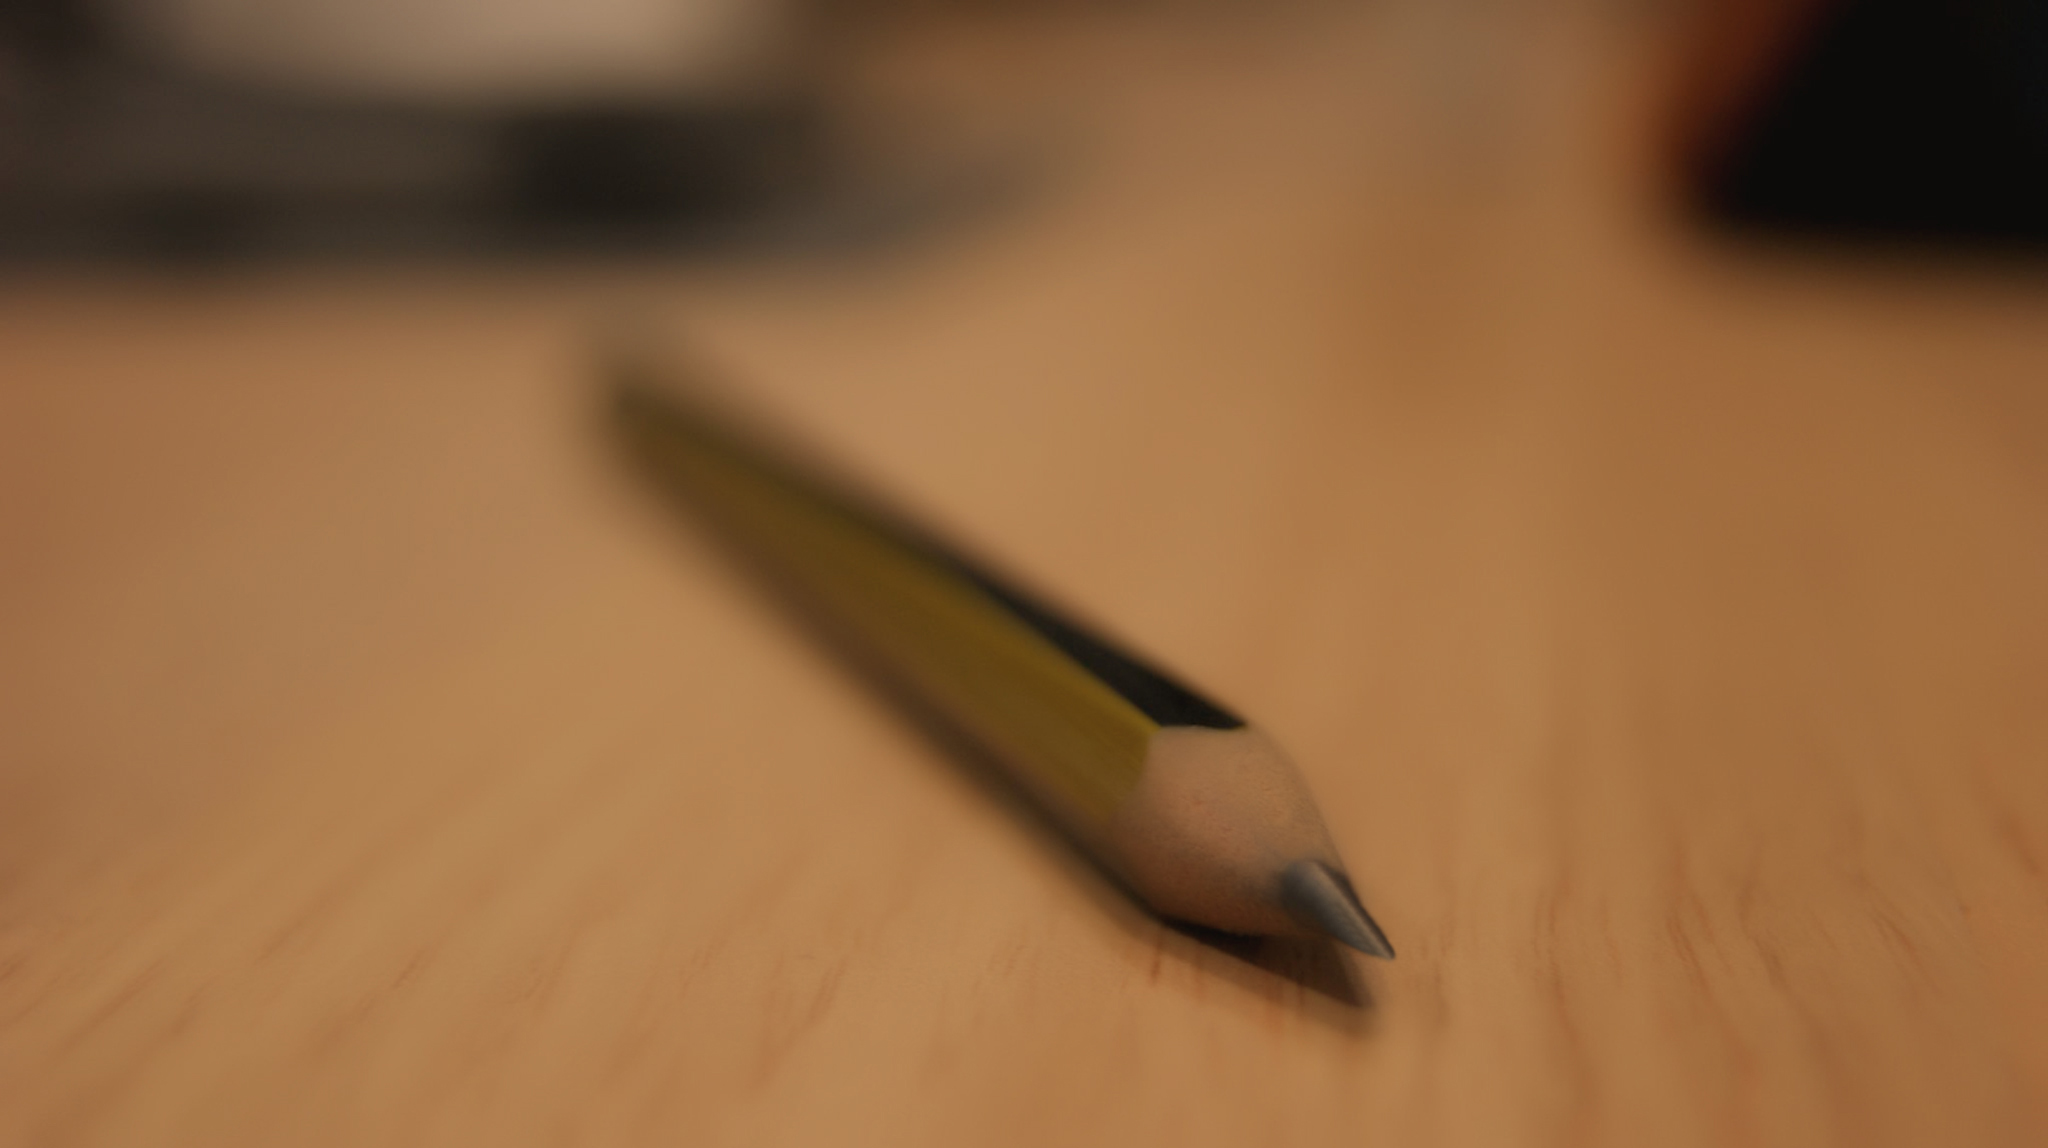
desk, writing, hand, pencil, wing, wood, line, close up, glasses, depth of field, macro photography